Mississippi Highway 614

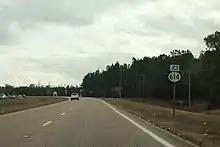
MS 63 southbound at its intersection with MS 614 in Wade

MS 614 begins in the community of Wade at an intersection with MS 63; the road continues west as Wade–Vancleave Road to cross the Pascagoula River and connect to the community of Vancleave and MS 57. It heads northeast to leave Wade and travel through woodlands for a few miles to pass through the community of Hurley, where it has a junction with MS 613 at the main crossroads at the center of town. The highway leaves Hurley and heads southeast through farmland for several miles, where it crosses the Escatawpa River before curving back northeastward for a couple miles to come to the Alabama state line. MS 614 comes to an end and the roadway continues east as CR 56 (Airport Boulevard) into the city of Mobile.